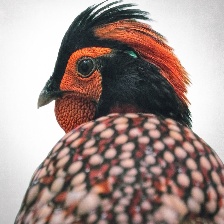
Species: CABOTS TRAGOPAN
Scientific name: TRAGOPAN CABOTI